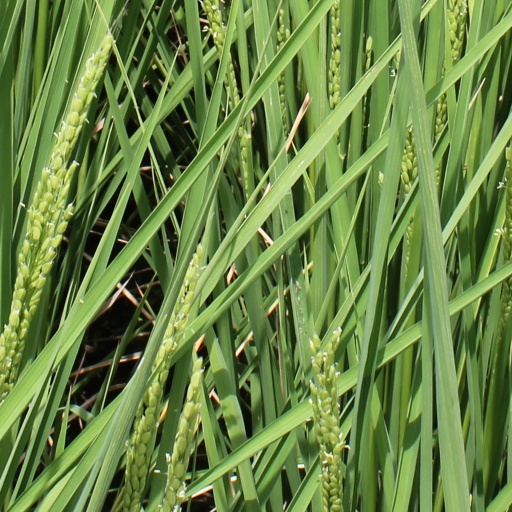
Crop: rice